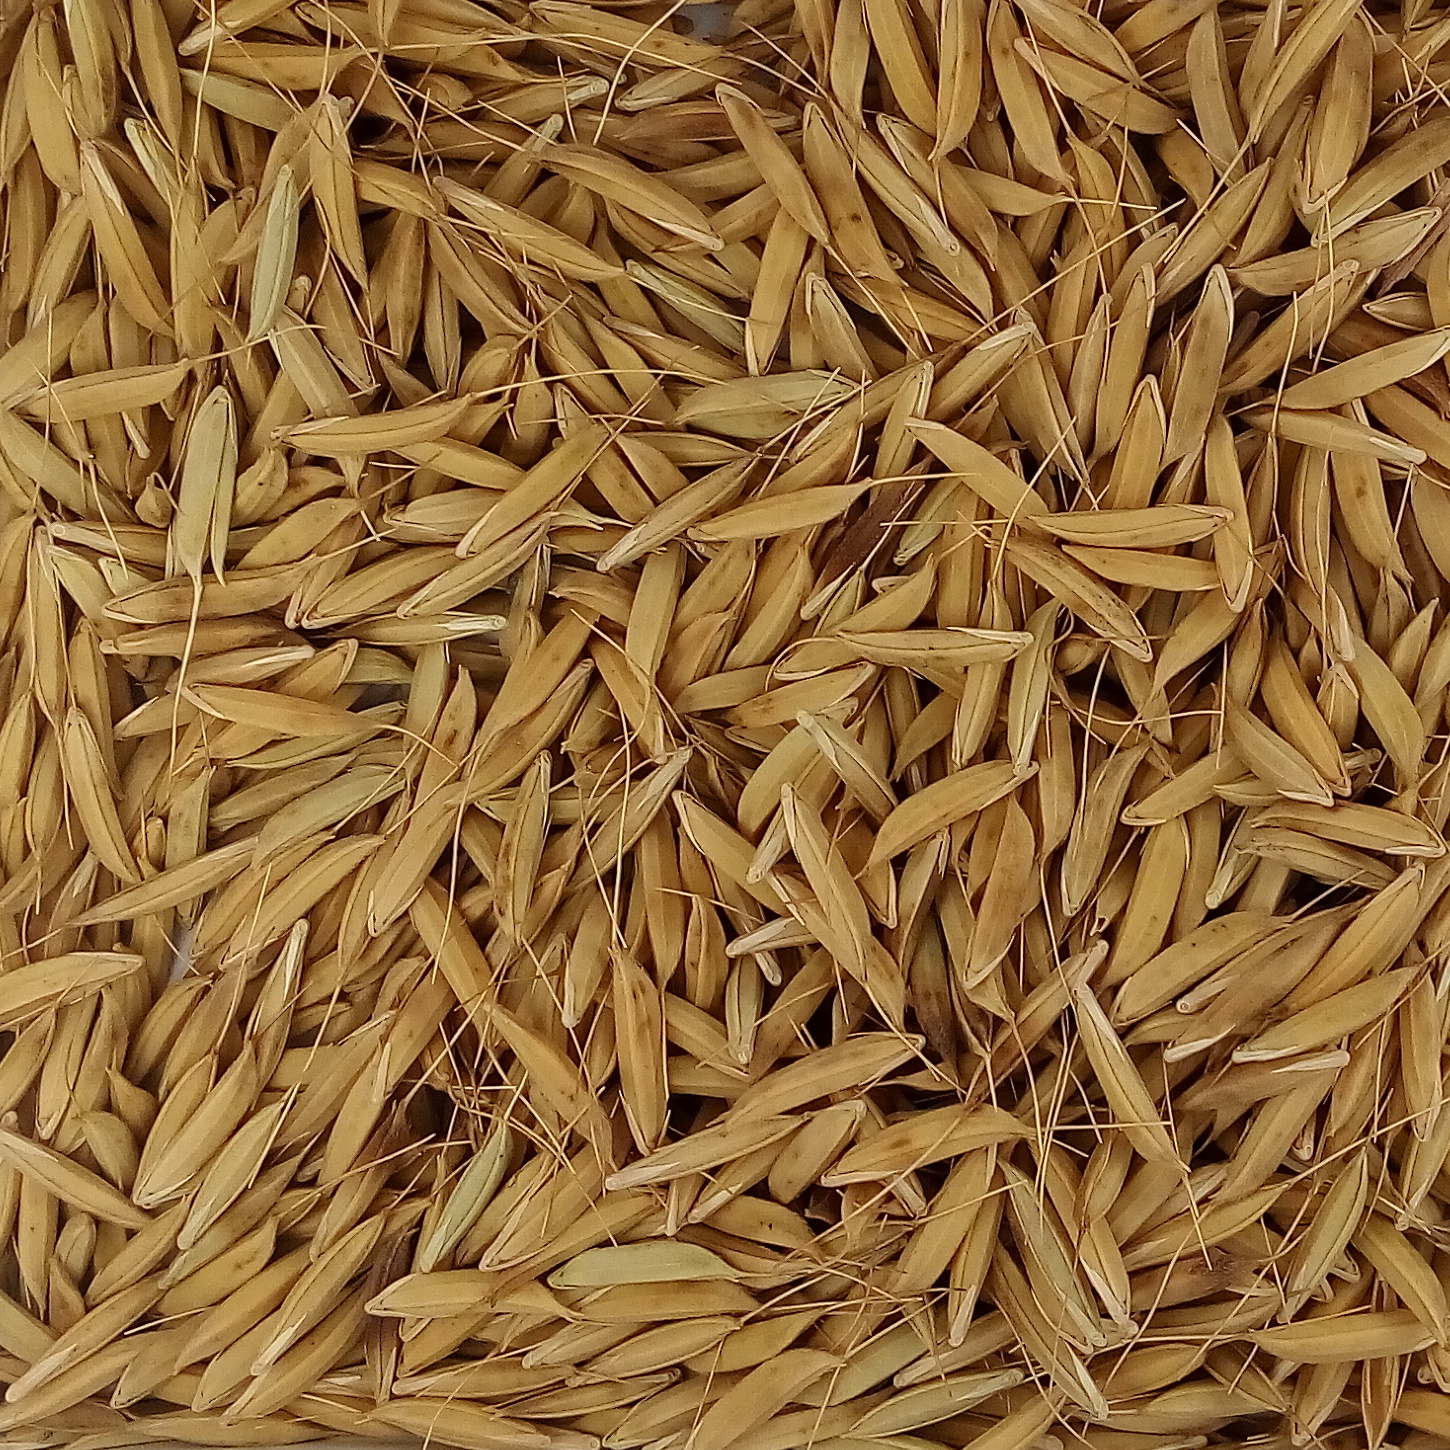
Rice seed variety: CSR_30